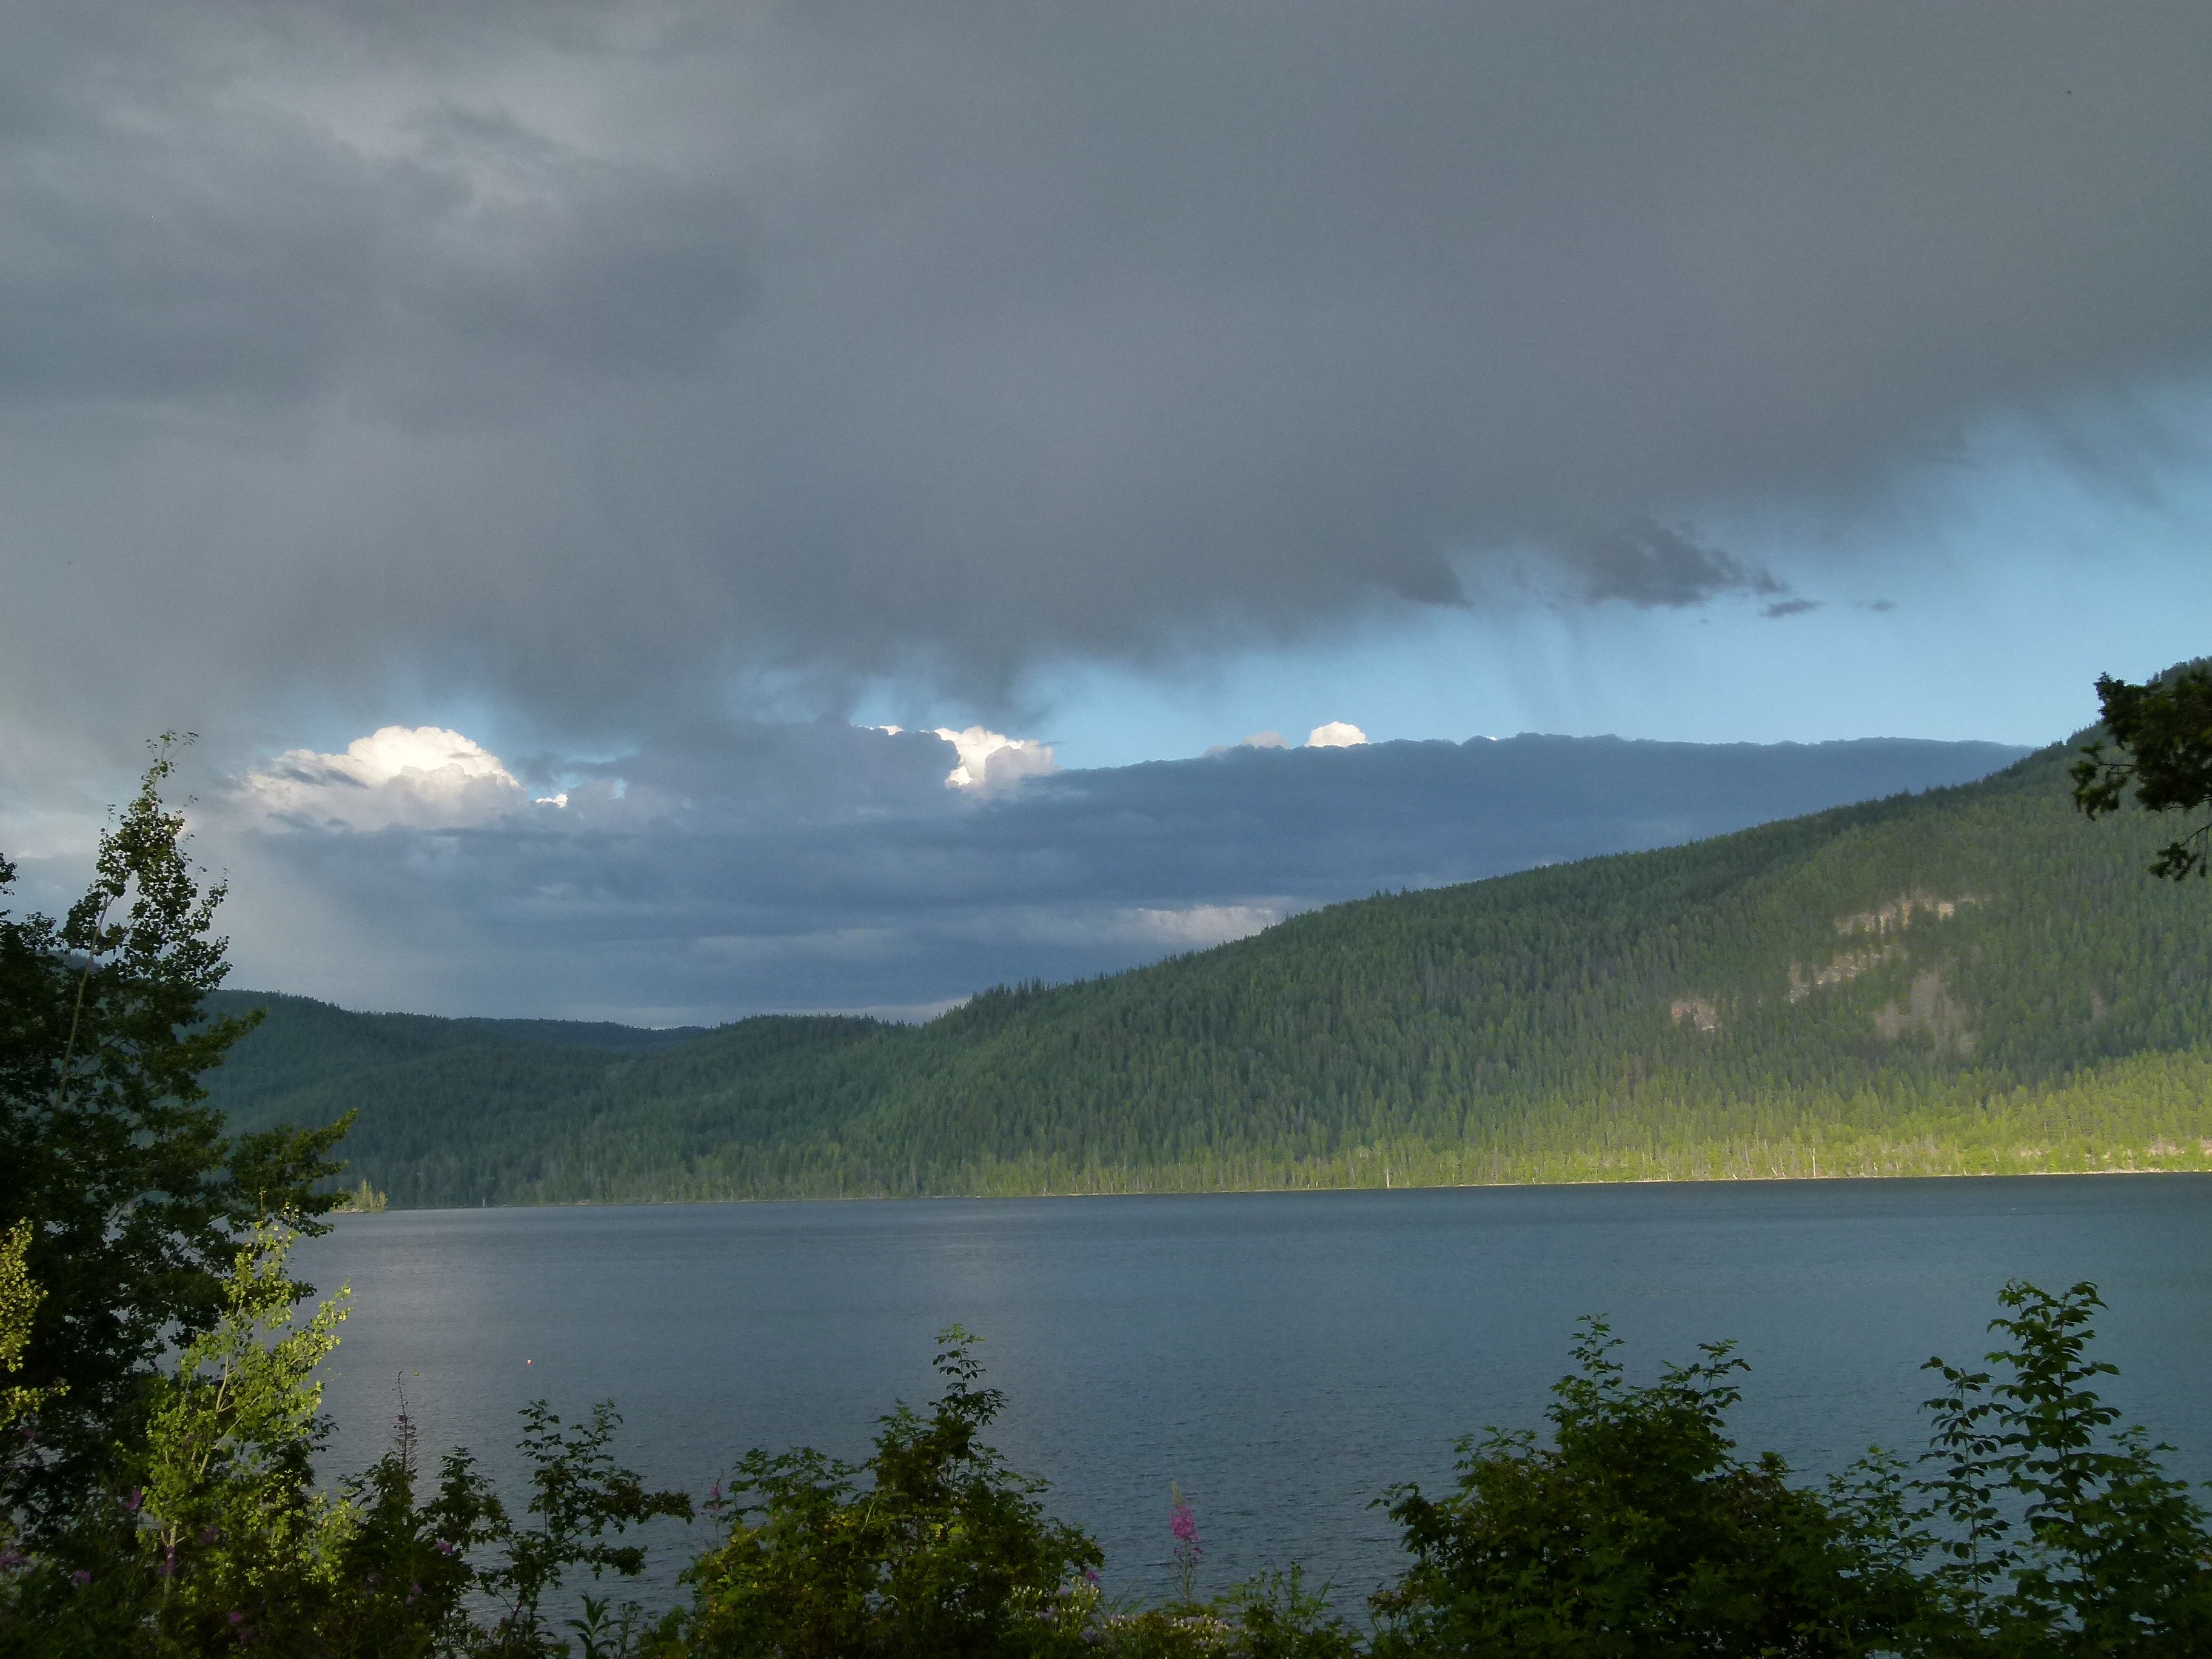
landscape, water, nature, wilderness, mountain, light, glowing, cloud, mist, morning, hill, lake, river, mountain range, dark, reflection, scenic, scenery, weather, fjord, reservoir, highland, hills, clouds, mountains, canada, thunderstorm, dramatic, loch, british columbia, canim lake, meteorological phenomenon, atmospheric phenomenon, mountainous landforms